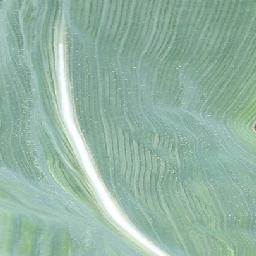
Label: Corn___healthy